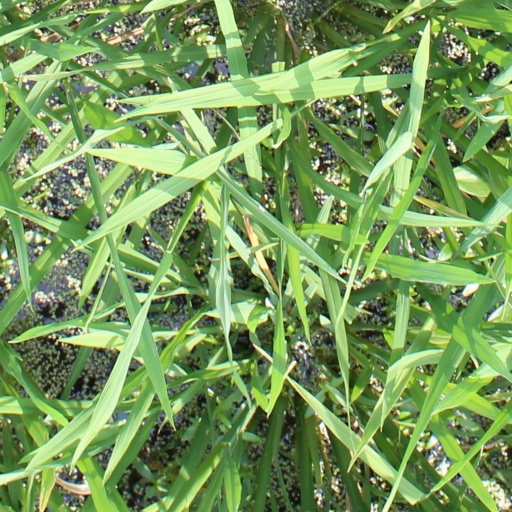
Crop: rice